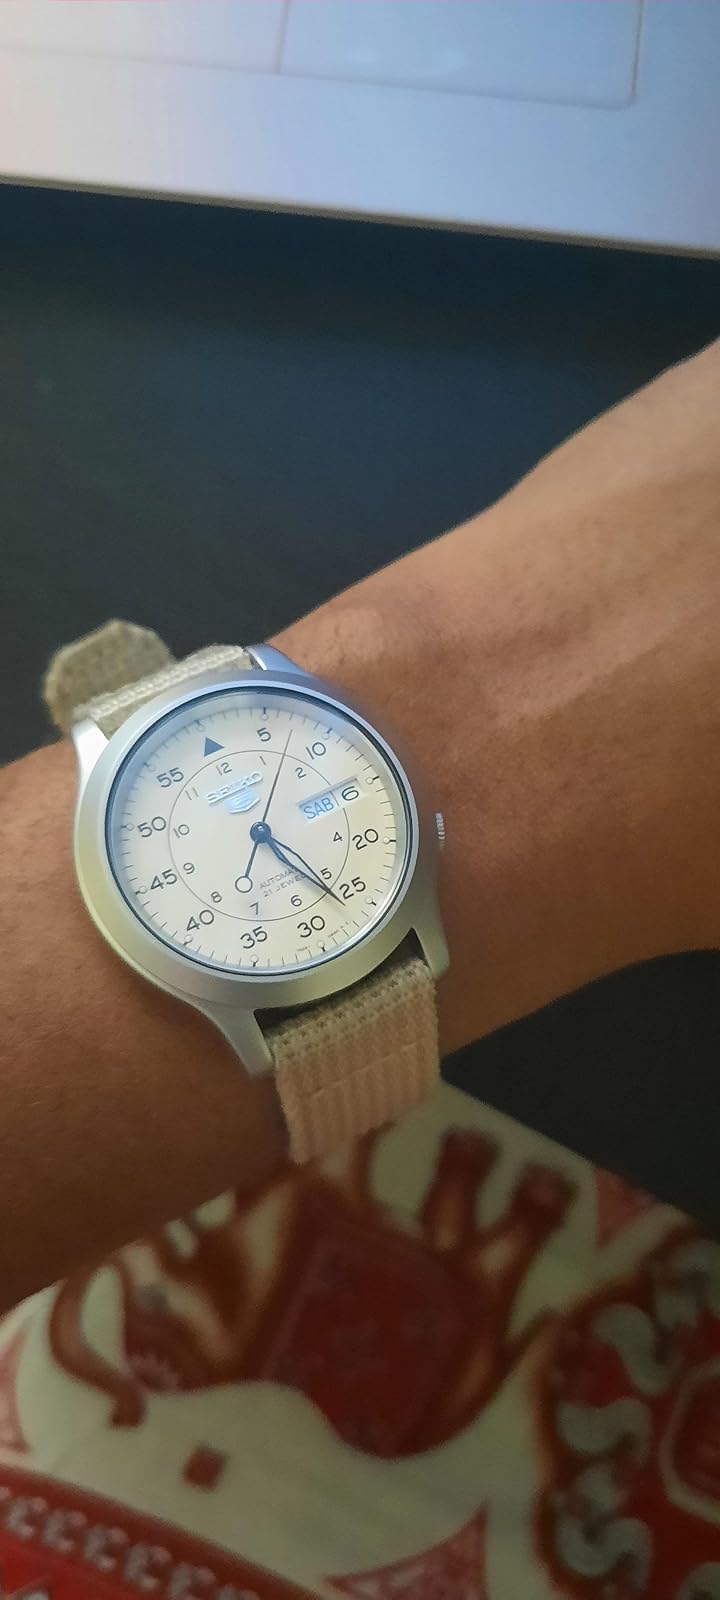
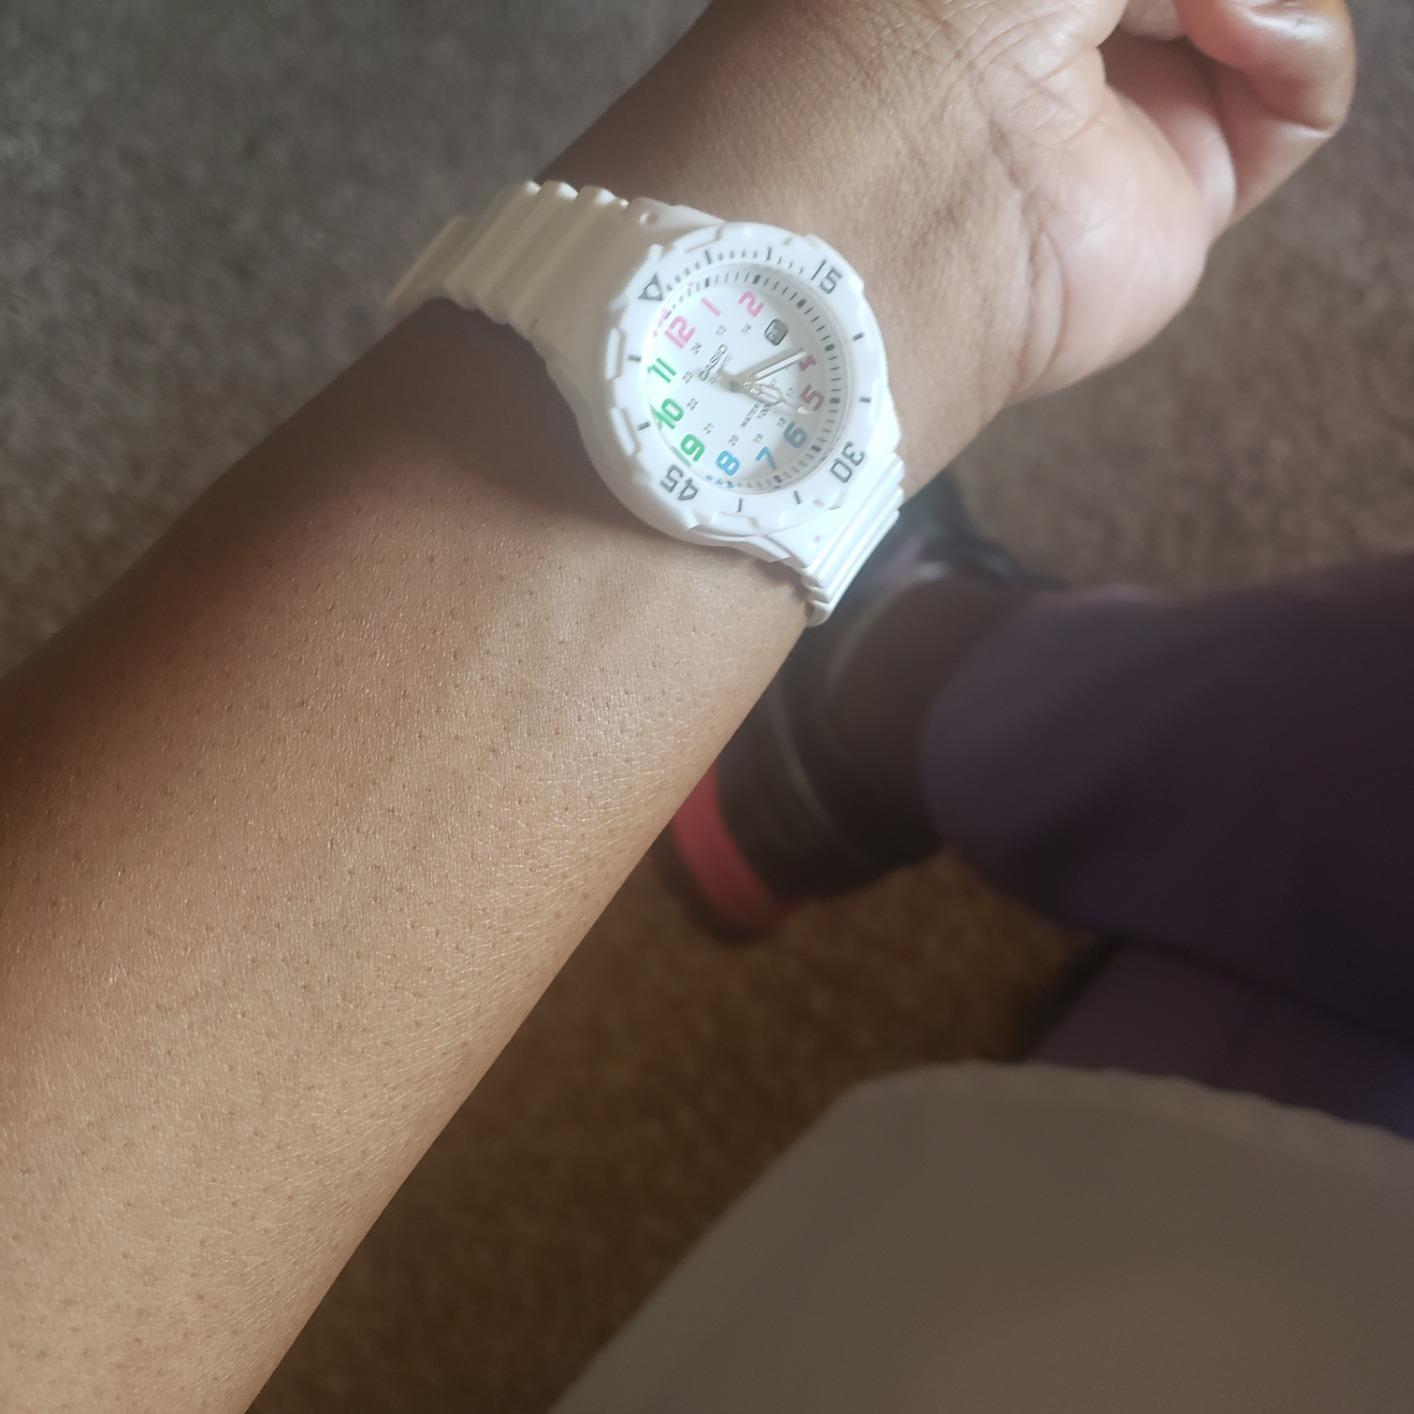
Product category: accessories_watch
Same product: no